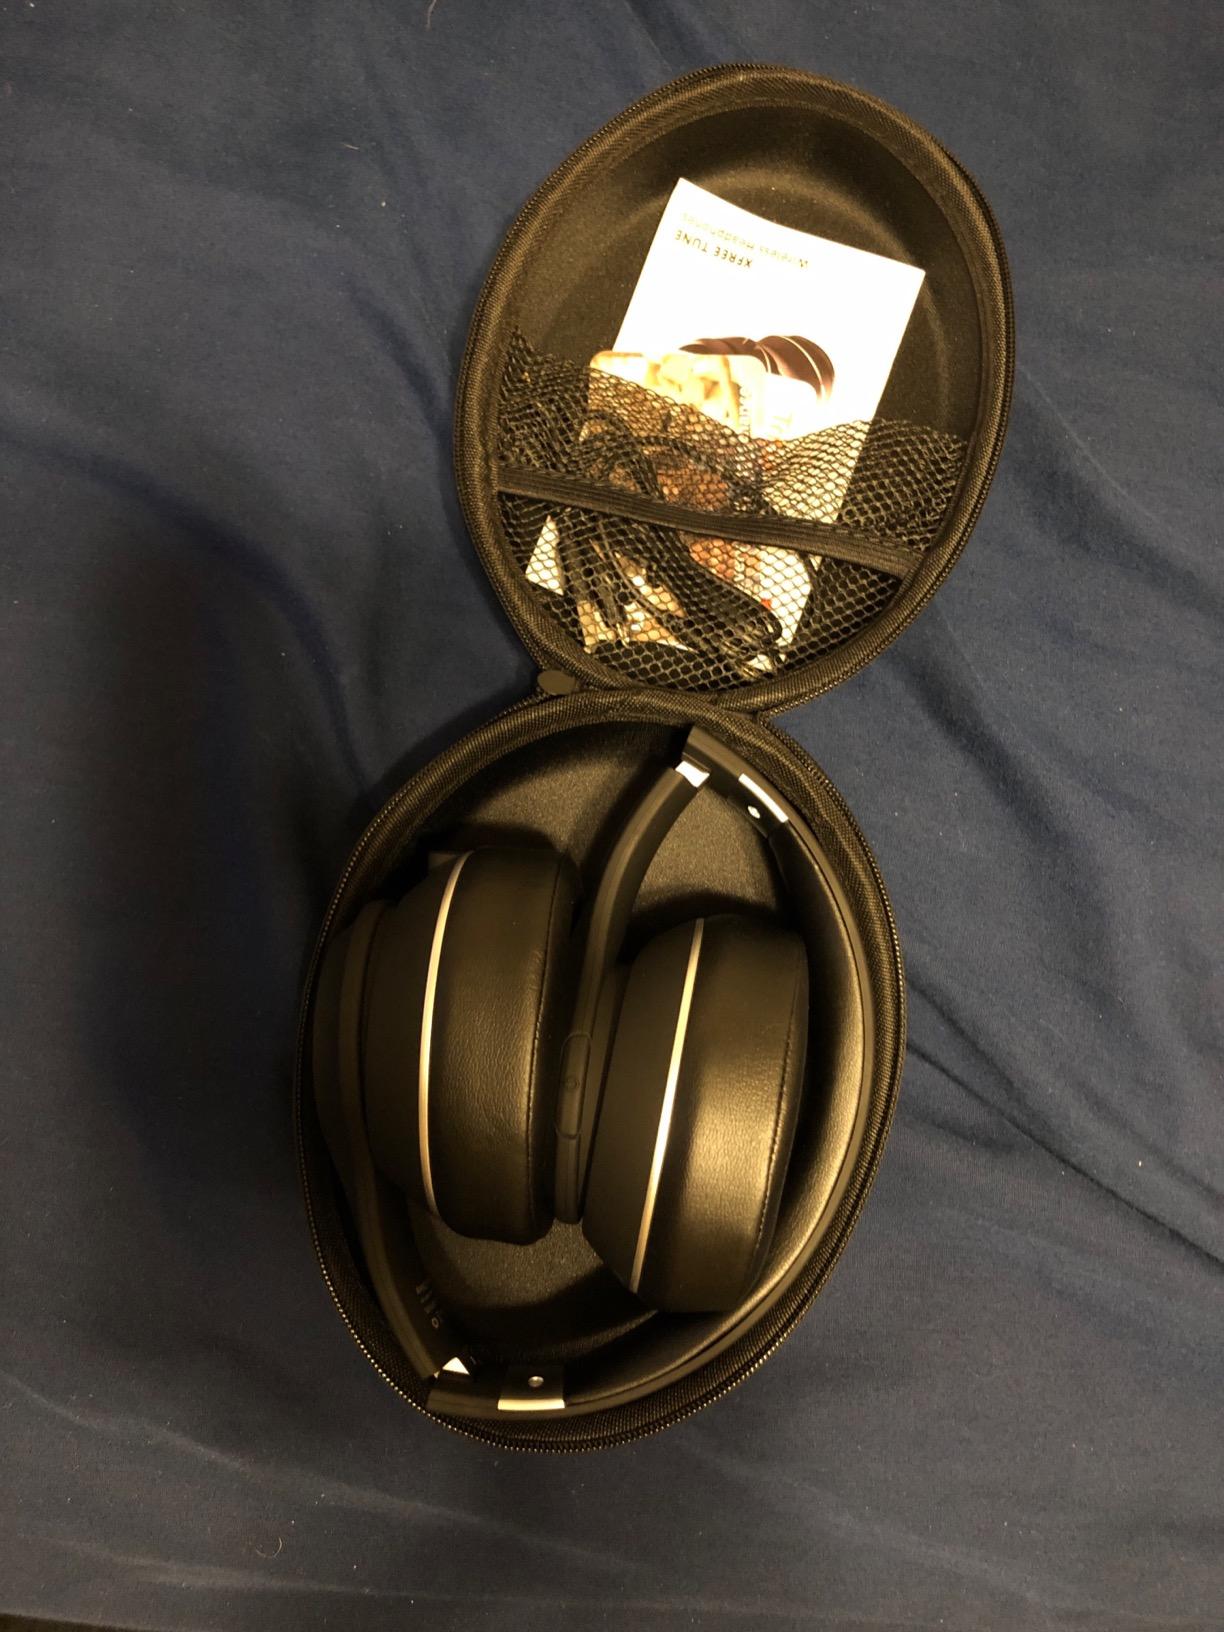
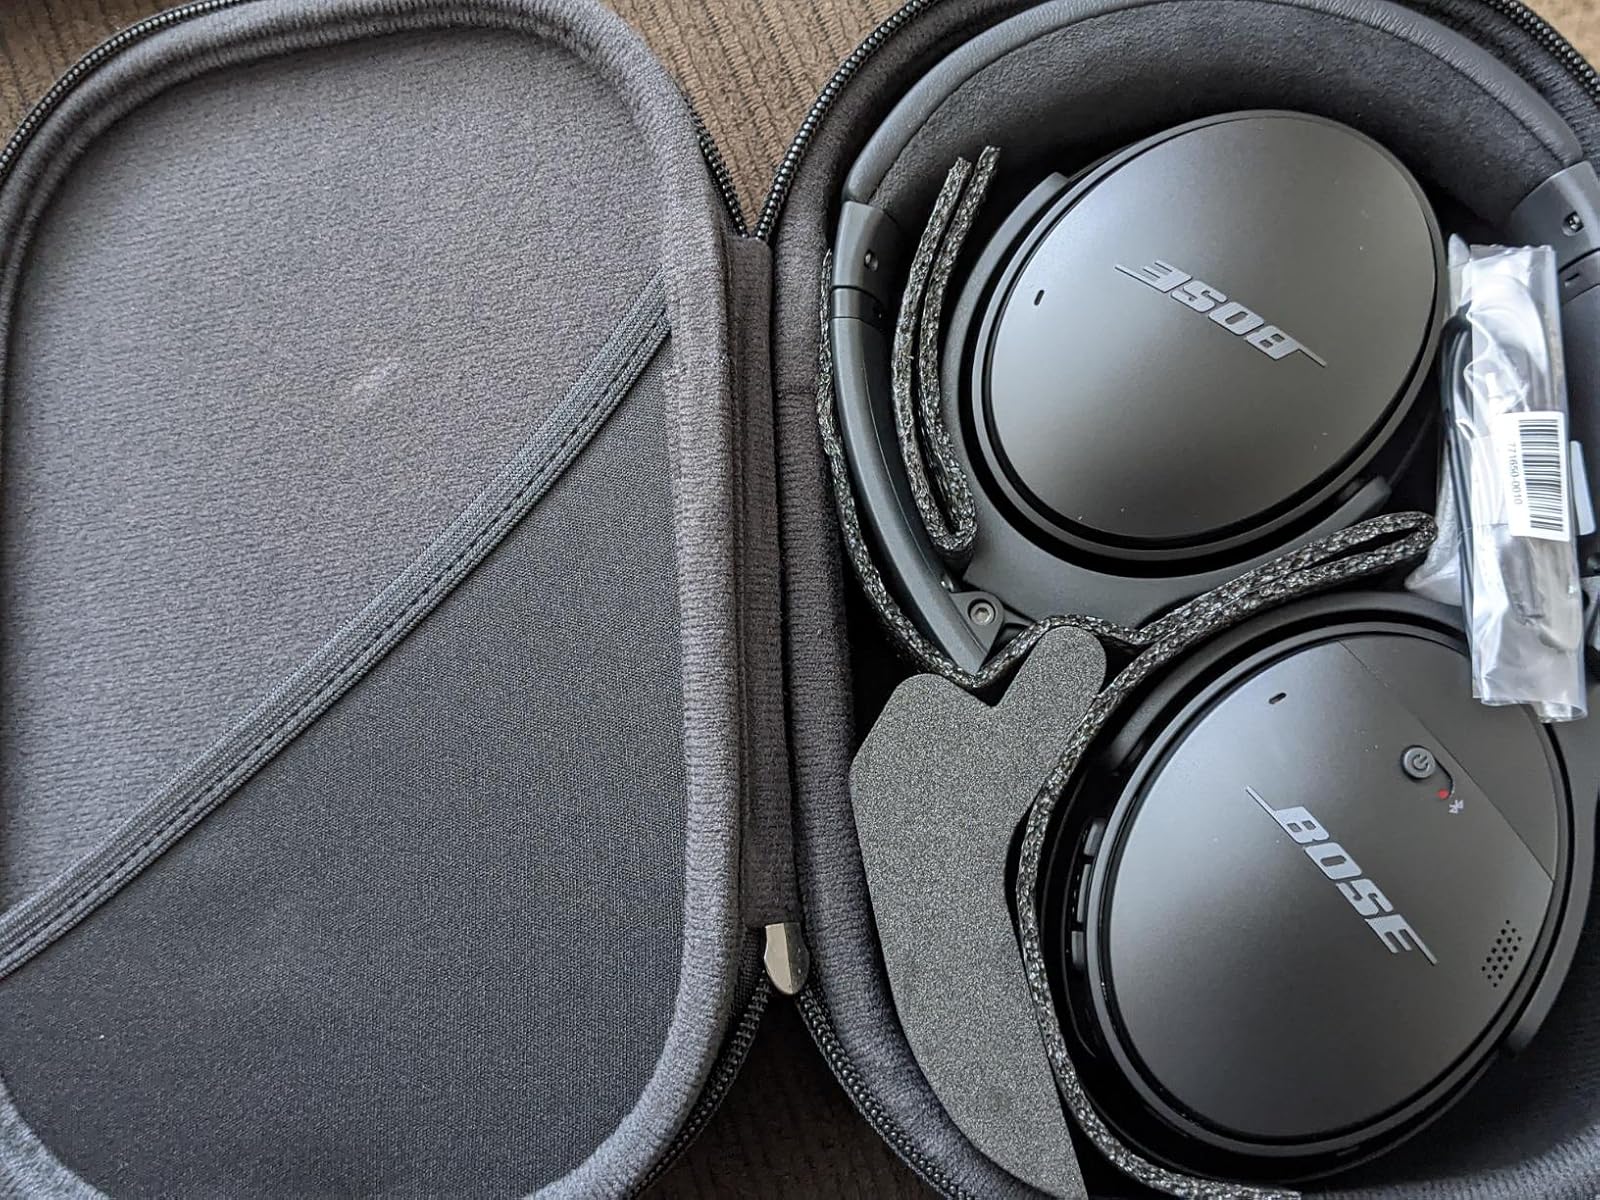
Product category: headphones
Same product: no